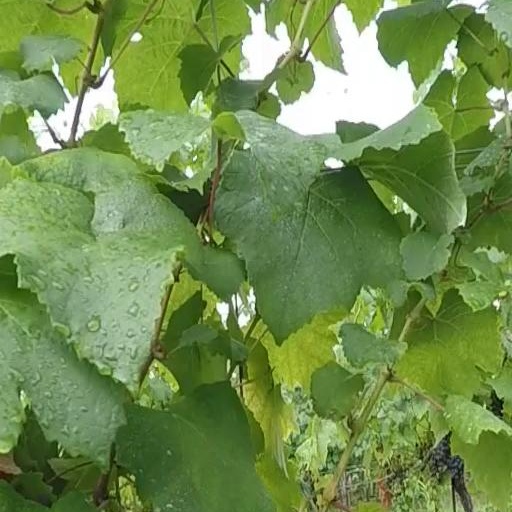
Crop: grape